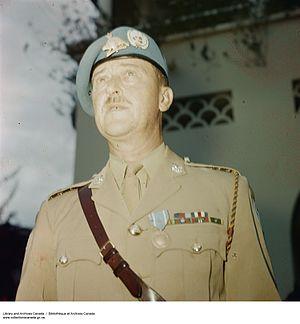
Le Lcol J,A, Berthiaume recevant la médaille de mission des NU au Congo en 1960
Joseph Horace André Jean Berthiaume est un militaire canadien. Il a été décoré de l'Ordre de l'Empire britannique. Officier d'infanterie, il a atteint le grade de colonel et a occupé le poste de commandant au 1ᵉʳ bataillon du Royal 22e Régiment et de directeur de l'administration à la levée du Collège militaire royal de Saint-Jean. Il a rempli avec succès plusieurs missions à l'étranger et a été impliqué de près dans le programme des Cadets royaux de l'armée canadienne.